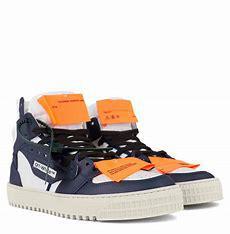
Brand: Off-White
Model: Court 3